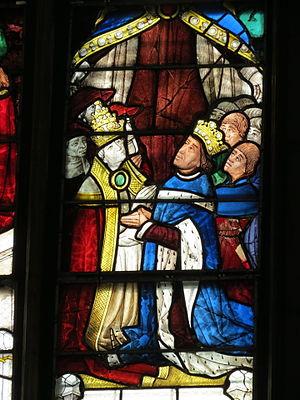
Le pape Paul II et le roi de France Louis XI se font face. Jean Balue se trouve derrière le pape.